Timișoara

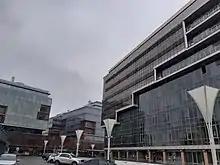
City Business Center and ANAF

From a demographic point of view, Timișoara is defined, according to the Zipf's law, as a second-tier city, along with Iași, Constanța, Cluj-Napoca and Brașov, with extensive macro-territorial functions and having the second largest functional urban area, after Bucharest, of over . In 2013, Bucharest and Timișoara were also the only metropolitan European growth areas (MEGAs) in Romania. Nationally, Timișoara has been recognized as the largest polarizing center in western Romania.